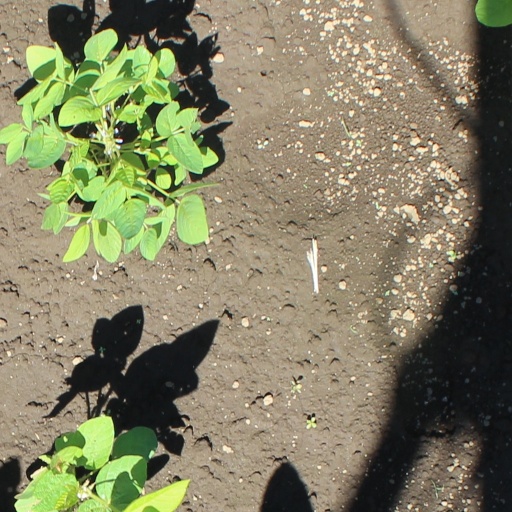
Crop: soybean